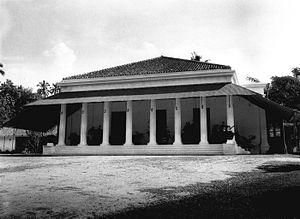
Lampung est une province d'Indonésie située à l'extrémité sud de l'île de Sumatra. Sa capitale est Bandar Lampung.